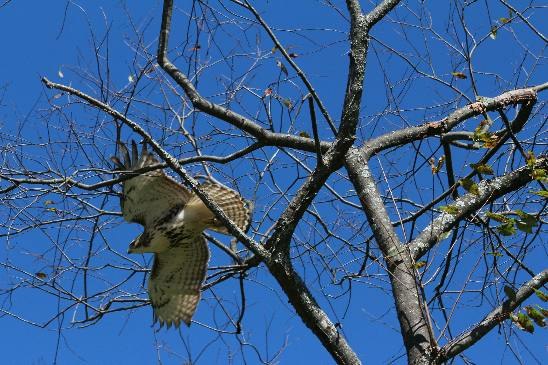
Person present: No